Bourbaki Panorama

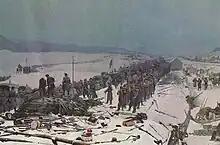
Detail showing the piling of arms

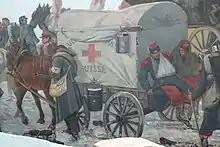
A Swiss Red Cross wagon

In 1876, the Belgium Panorama Society commissioned Swiss artist Édouard Castres, who had accompanied the Armée de l'Est as a medical volunteer, to produce a panorama for display in Switzerland as a tourist attraction. Castres and a team of ten artists produced a circular painting, measuring in length, to be viewed from the centre. The work was intended to make the viewer appear as if within the scene, an effect heightened by the use of three-dimensional figures and objects placed in front of the painting. The work was exhibited at Geneva from 1881, then transferred to Lucerne in 1889, where it remains today. The painting was twice cut down, and its current height of is around a third less than the original.